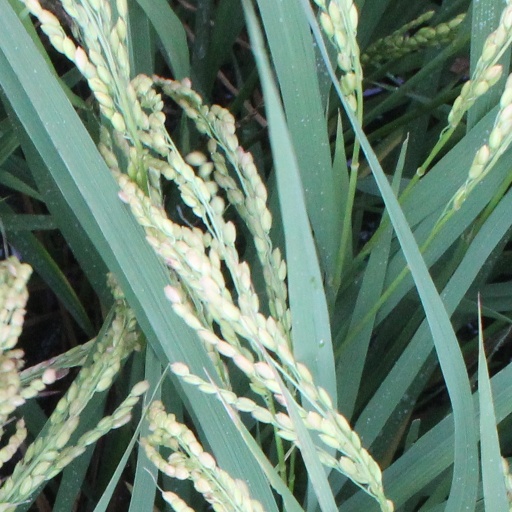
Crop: rice